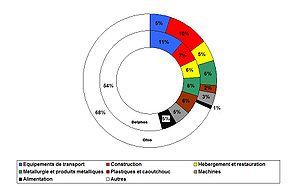
Principaux secteurs d'emploi de la population masculine de Delphos (Ohio - Etats-Unis), en 2009
Delphos est une ville des comtés d'Allen et Van Wert, dans l'État américain de l'Ohio.